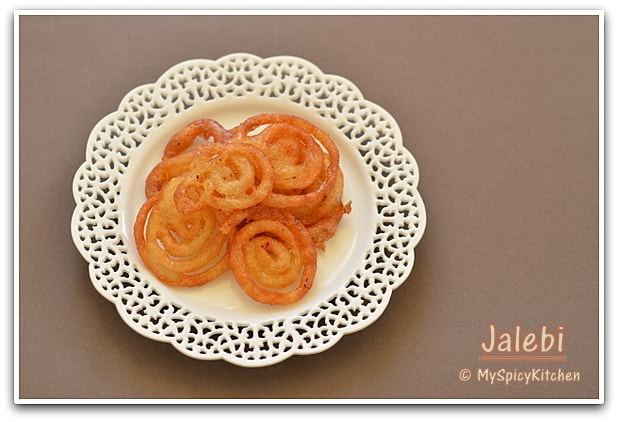
Dish: jalebi